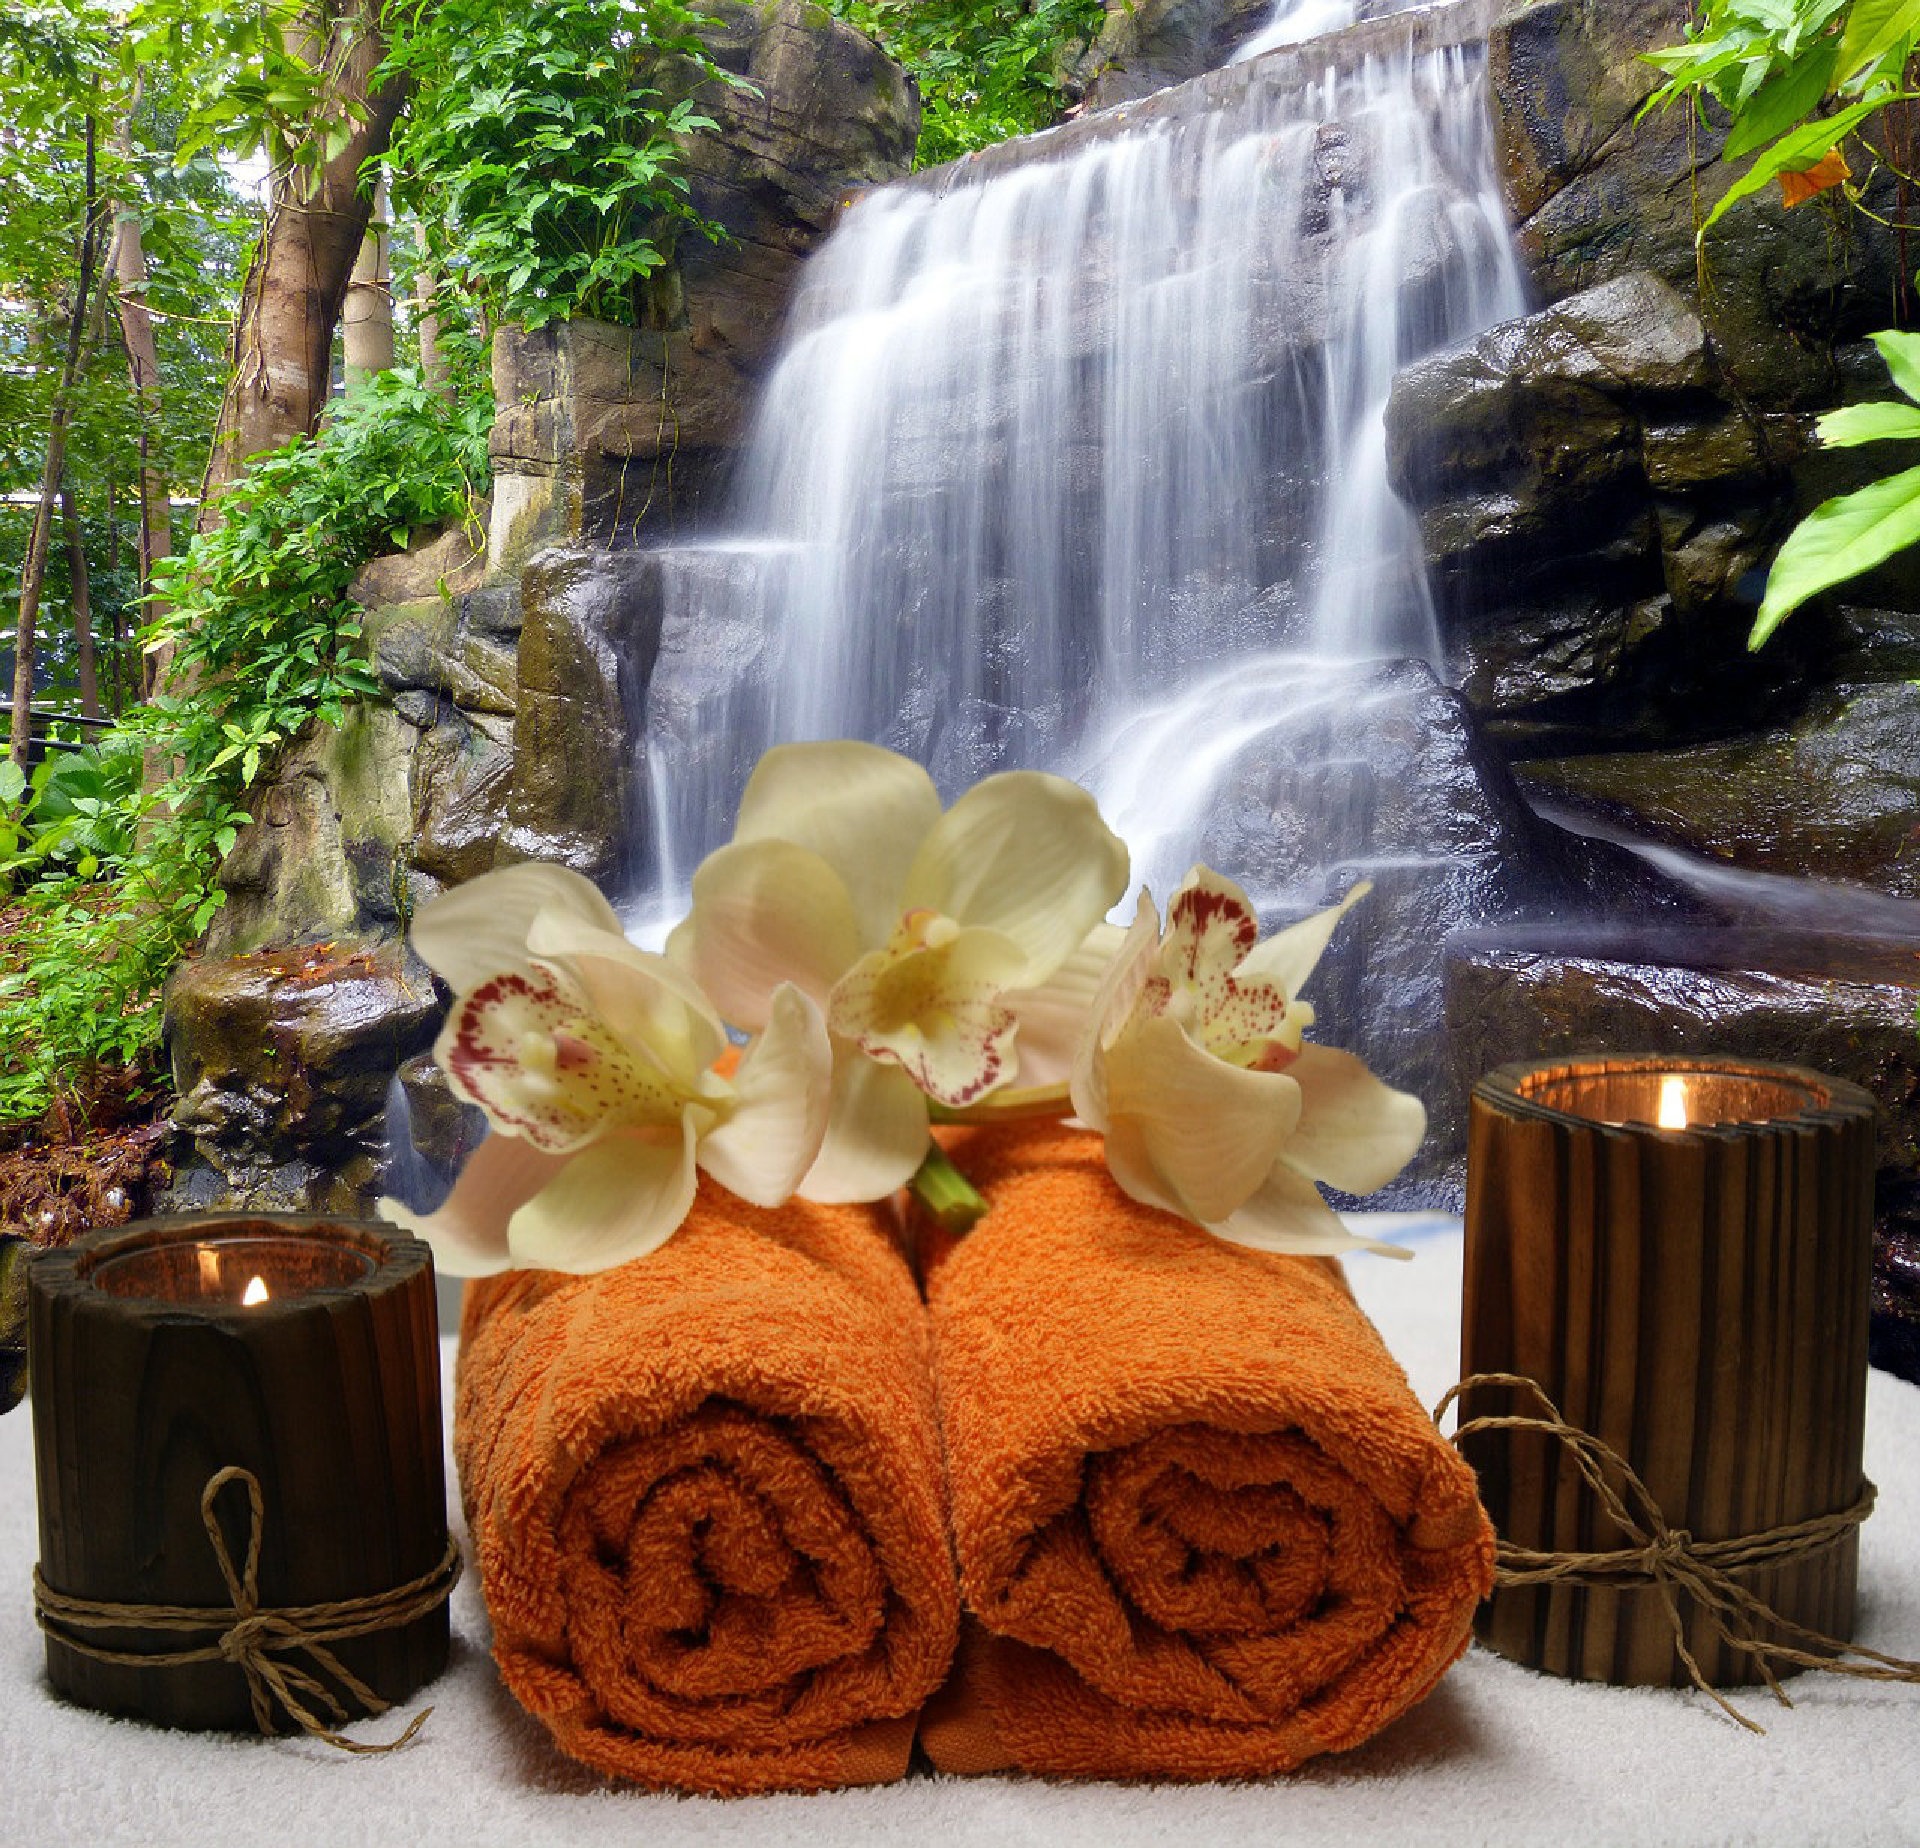
flower, relax, autumn, rest, relaxation, meditation, spa, water feature, harmony, recovery, wellness